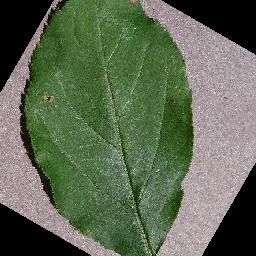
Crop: apple
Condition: black_rot